Culver Studios

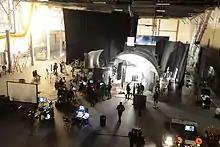
Commercial shoot on stage 3 of Culver Studios

RKO rented out the lot for virtually the entirety of its ownership and seldom used the space to shoot its own productions. From 1935 to 1946, the site was leased to Selznick International Pictures, owned by David O. Selznick, and it underwent more renovations. Selznick is best remembered for being the producer of "Gone With the Wind" (1939) and entire abandoned sets on the backlot were set ablaze early in its production schedule to recreate the burning of Atlanta scenes.